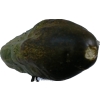
Label: cucumber